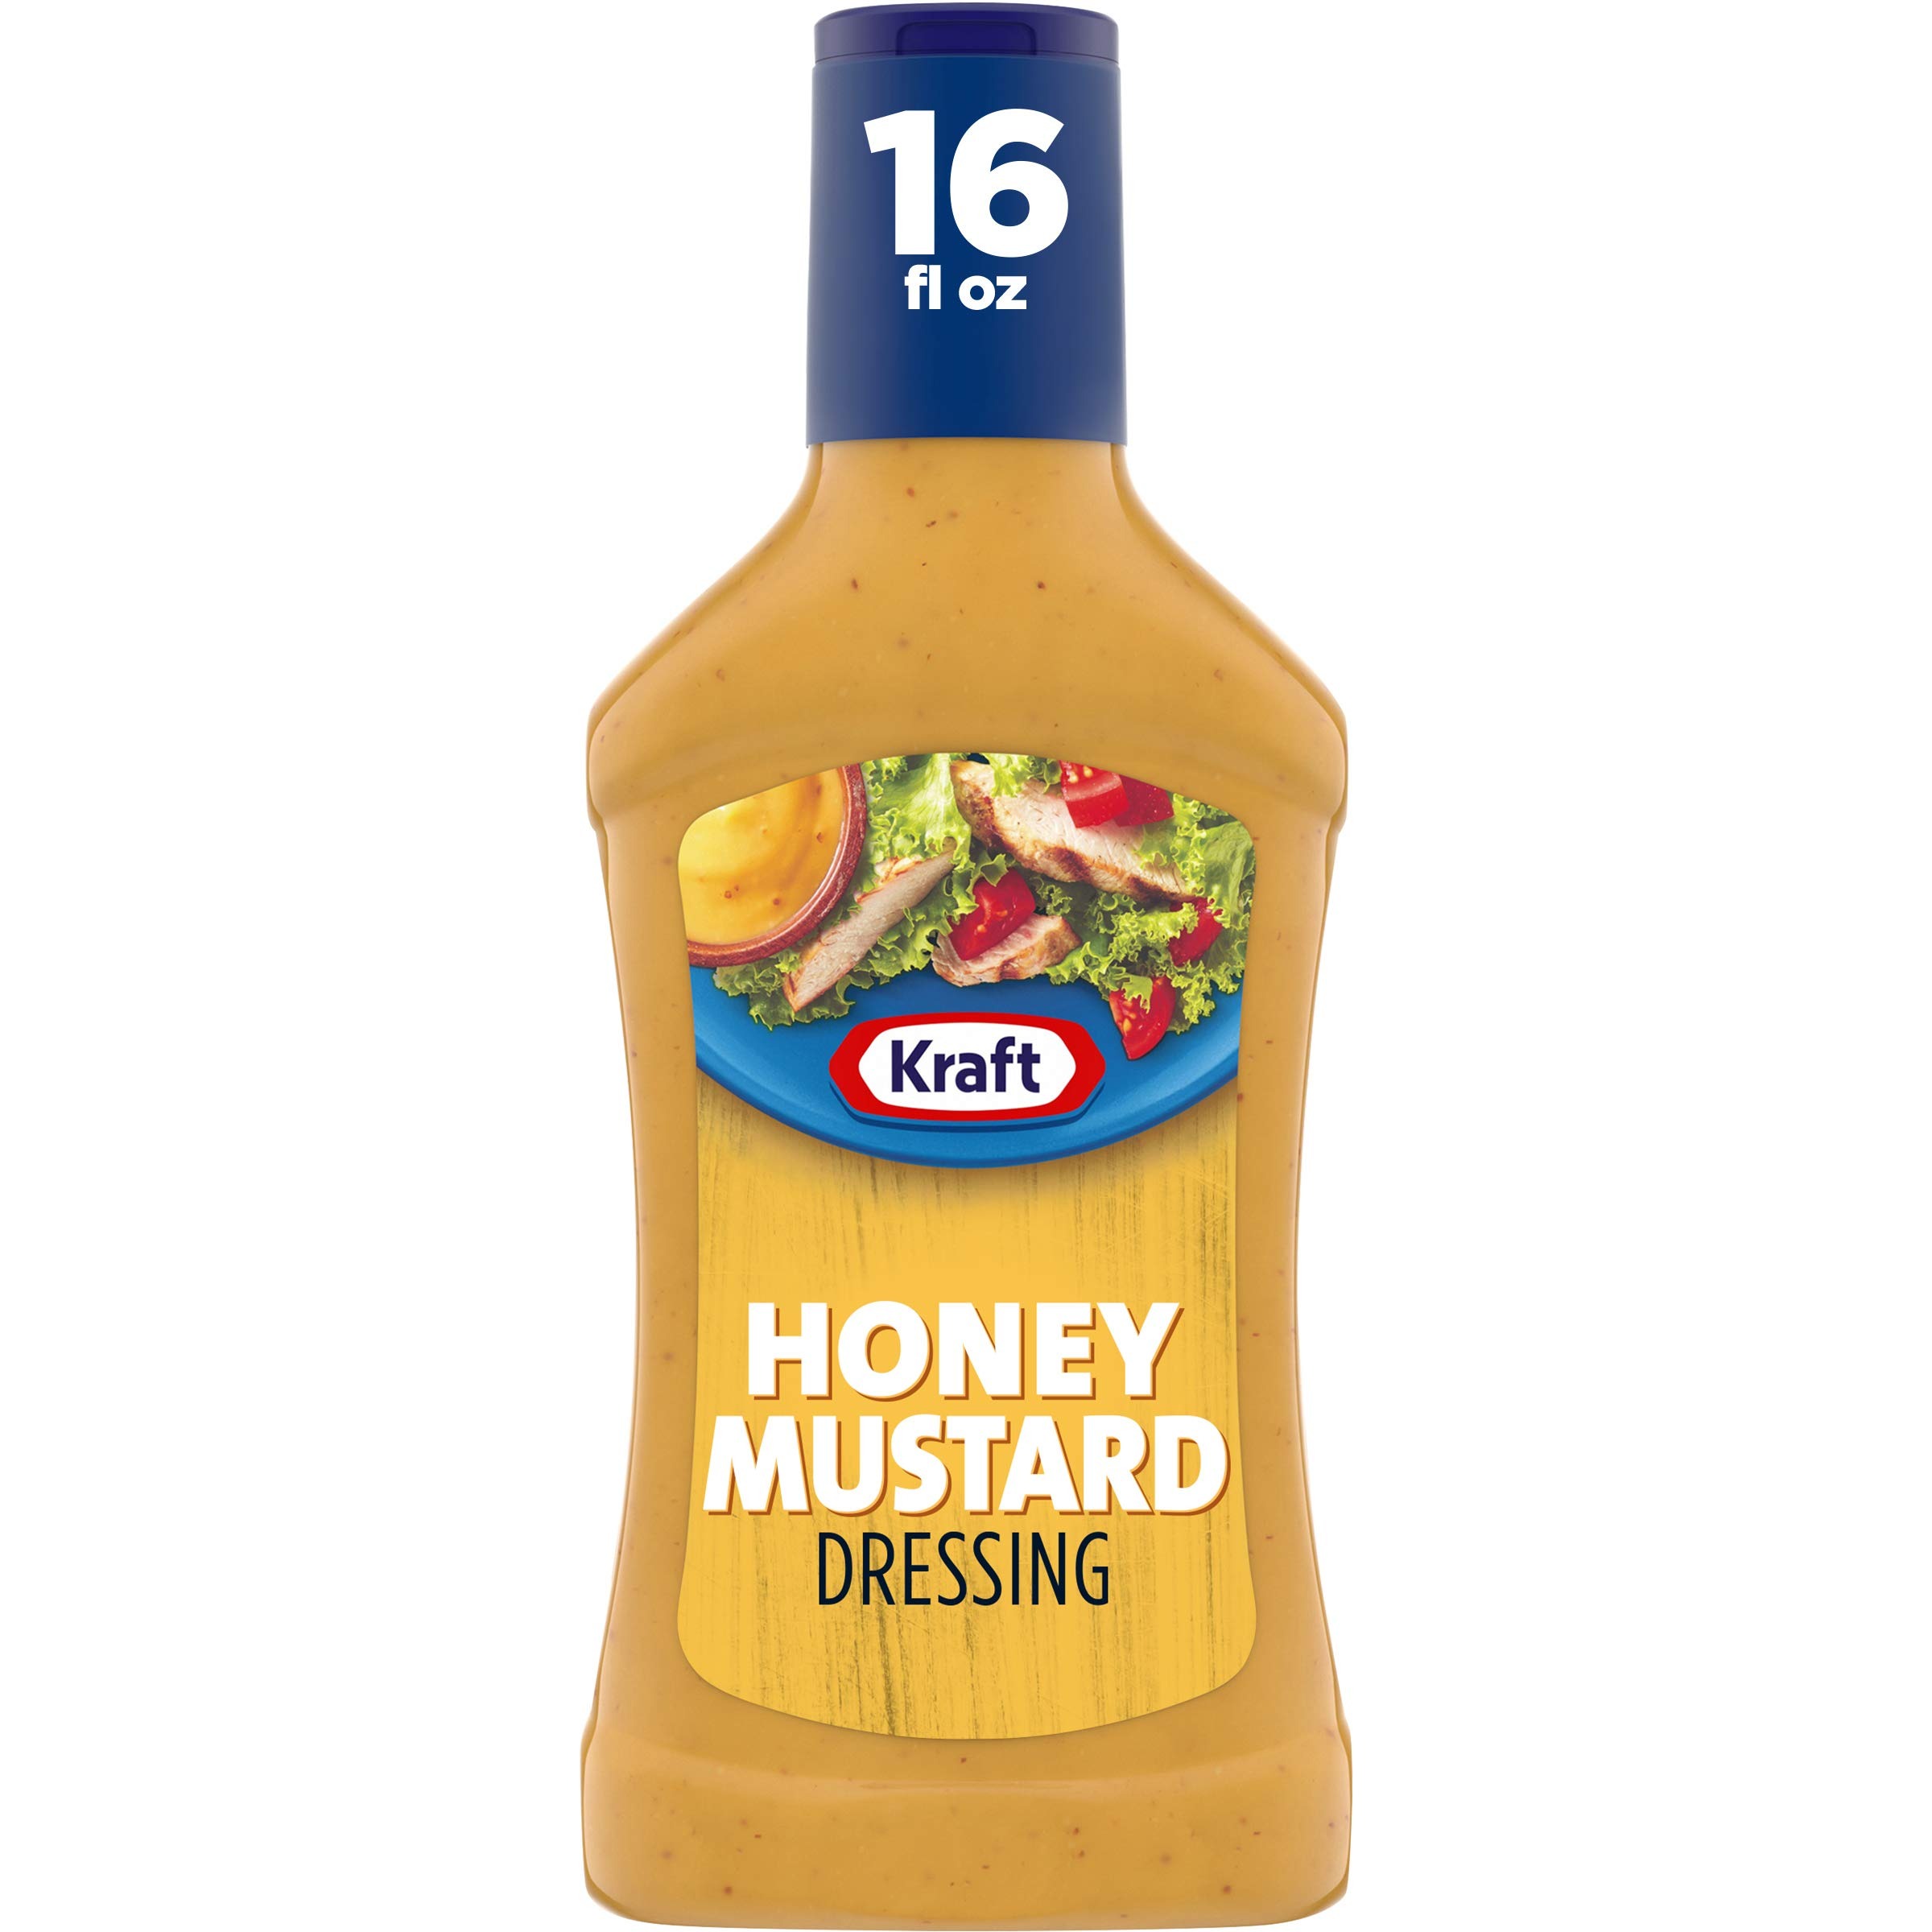
Item Name: Kraft Honey Mustard Salad Dressing (6 ct Pack, 16 fl oz Bottles)
Bullet Point 1: One 16 fl. oz. bottle of Kraft Honey Mustard Dressing
Bullet Point 2: Kraft Honey Mustard Dressing is made with quality ingredients
Bullet Point 3: Made with no high fructose corn syrup or artificial flavors and no MSG added
Bullet Point 4: Dressing has a rich, thick texture for easy spreading and dipping
Bullet Point 5: Try this versatile dressing to all your favorite appetizers and entrees
Bullet Point 6: Honey mustard dressing also works well as a marinade or dipping sauce for chicken
Bullet Point 7: Convenient squeeze bottle makes it easier to dispense the right amount to your favorite dish
Value: 6.0
Unit: Count

Price: 16.02